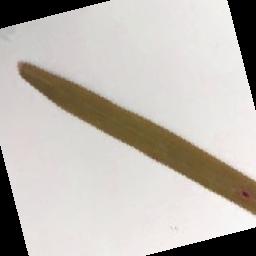
Label: Rice___Brown_Spot